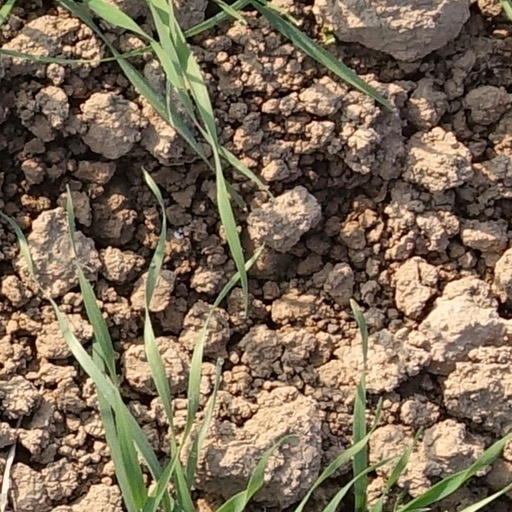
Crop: wheat